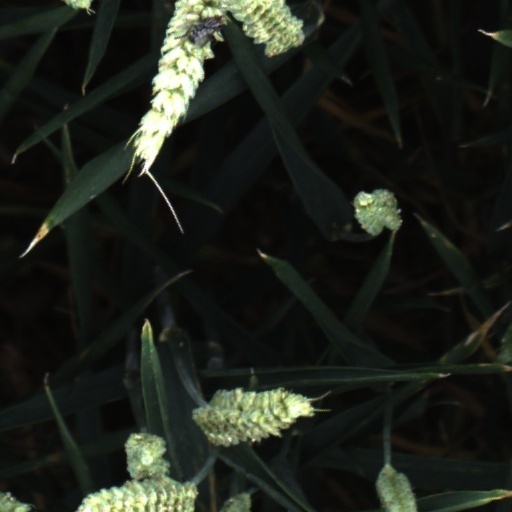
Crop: wheat